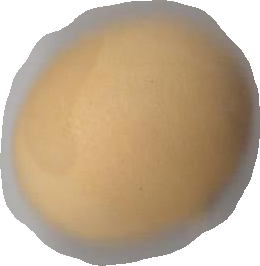
Variety: Dega